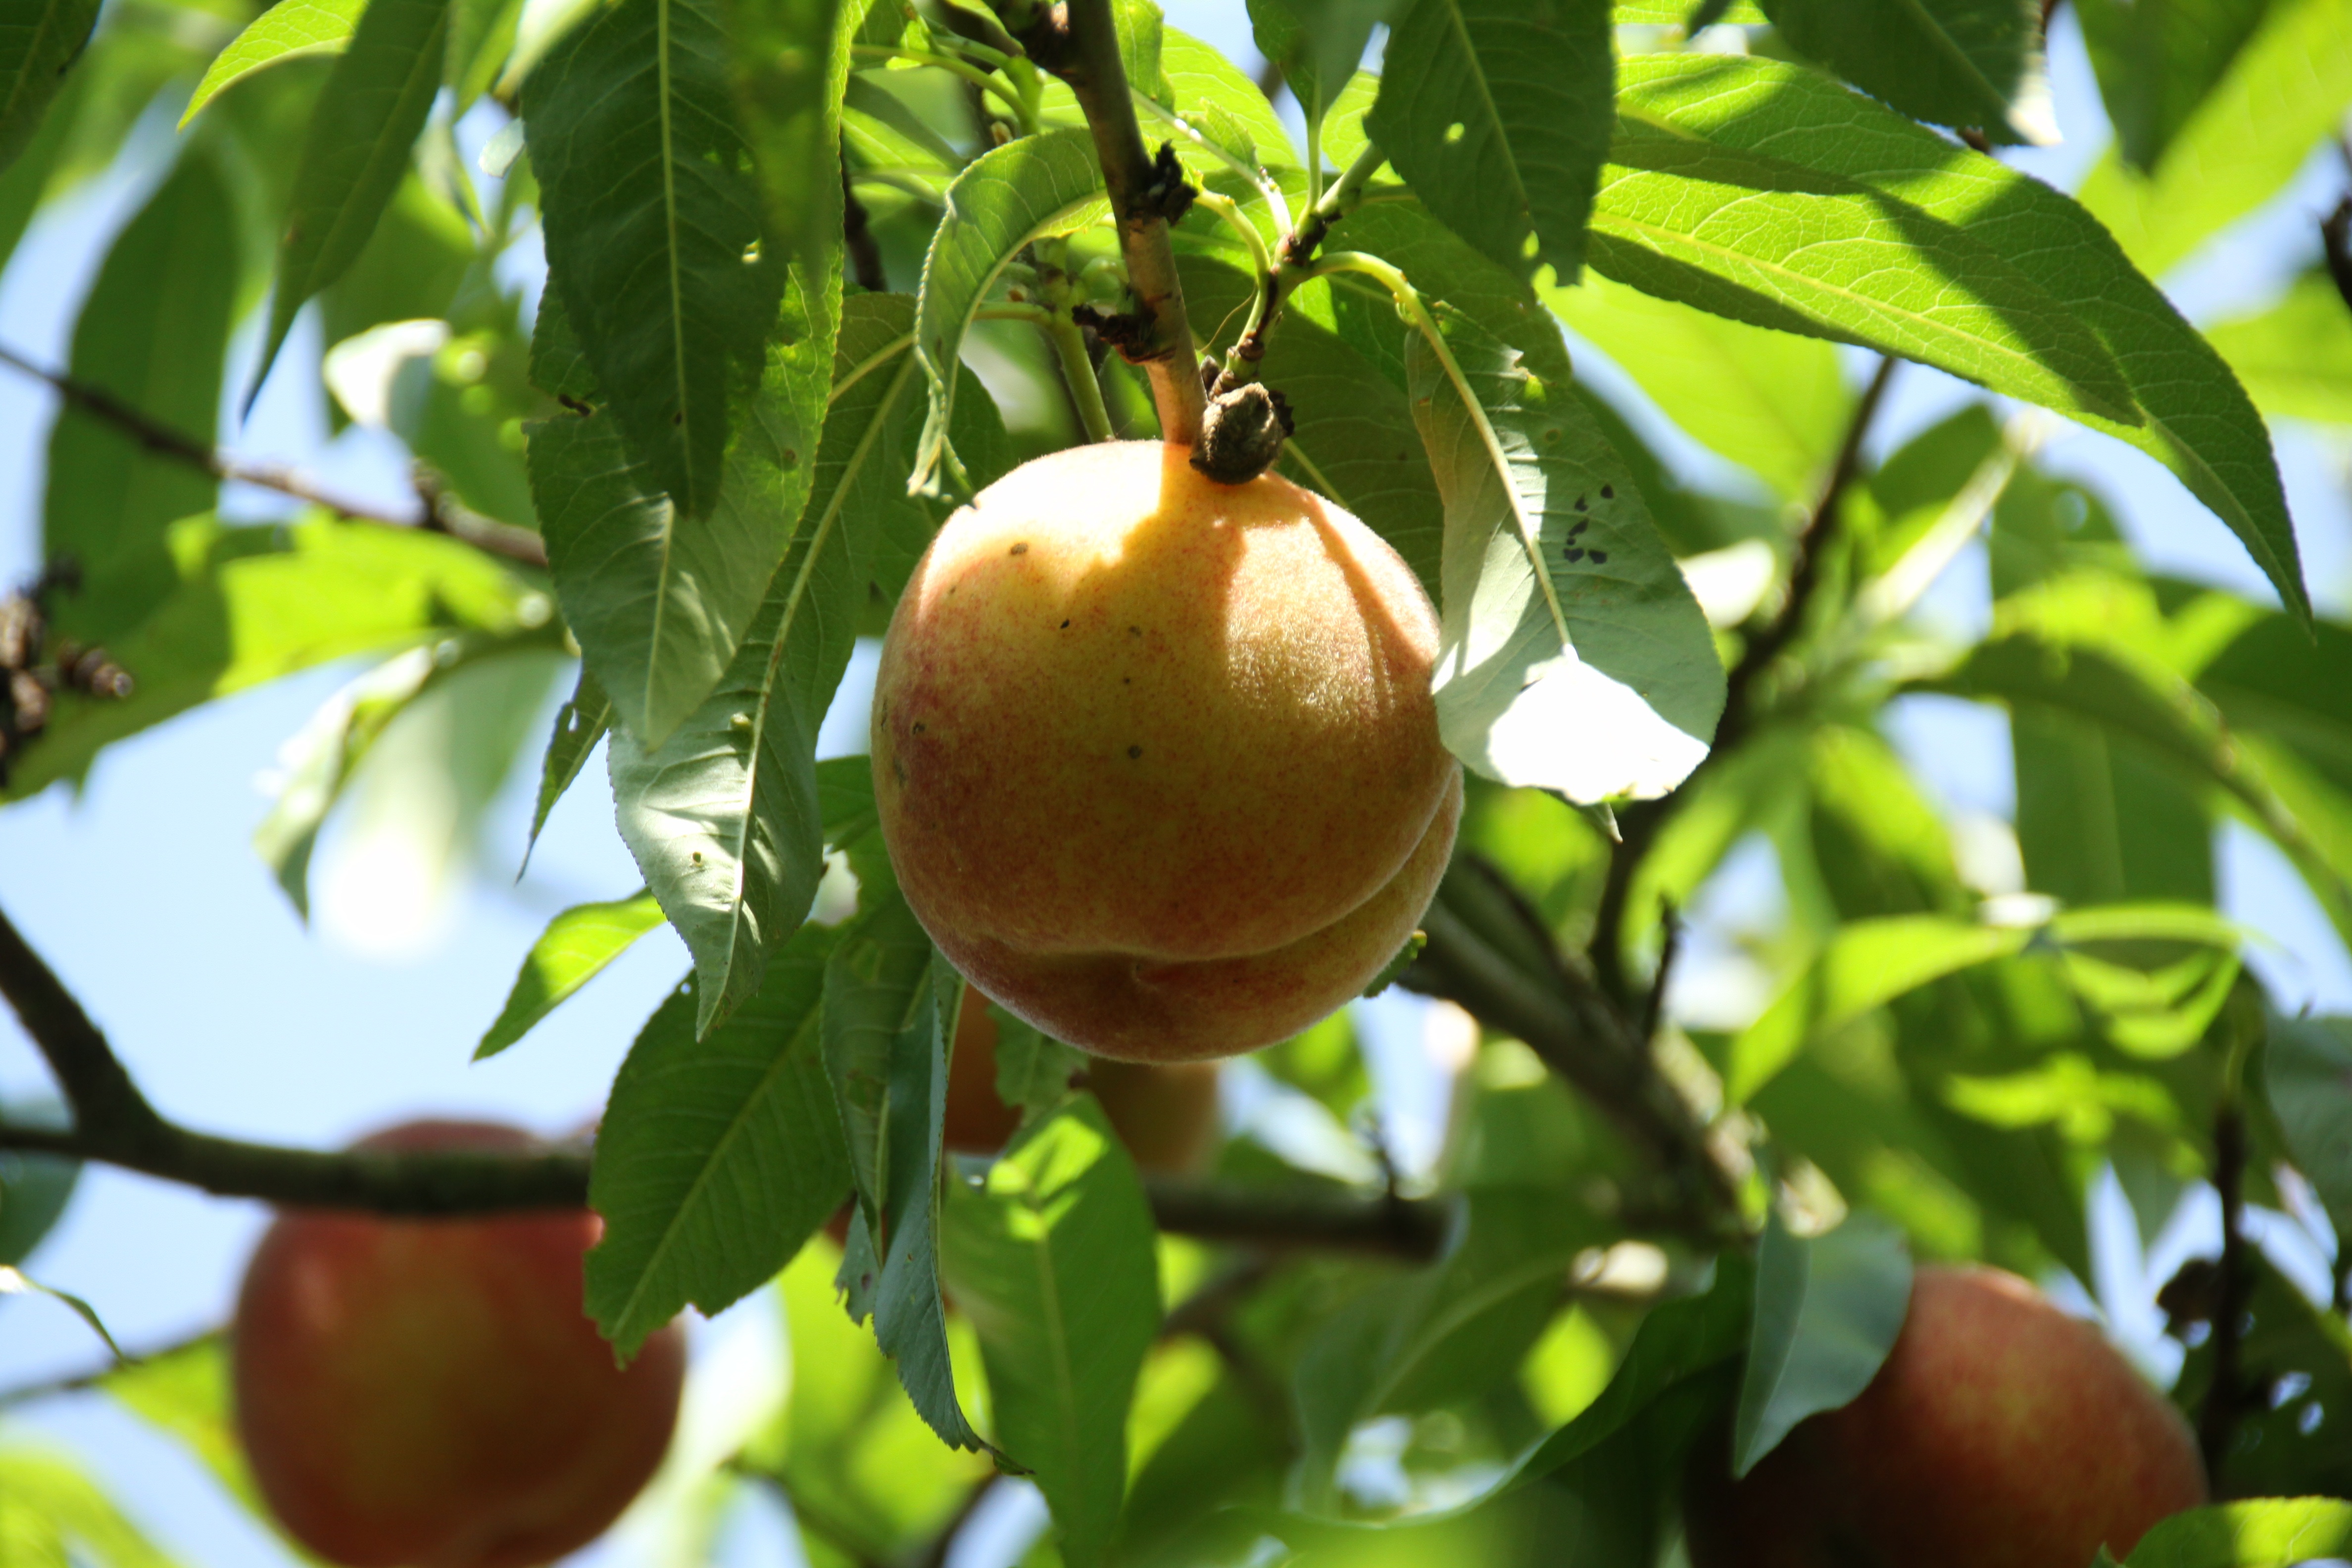
tree, branch, plant, fruit, flower, food, produce, garden, citrus, flowering plant, fisheries, bitter orange, land plant, calamondin, common persimmon